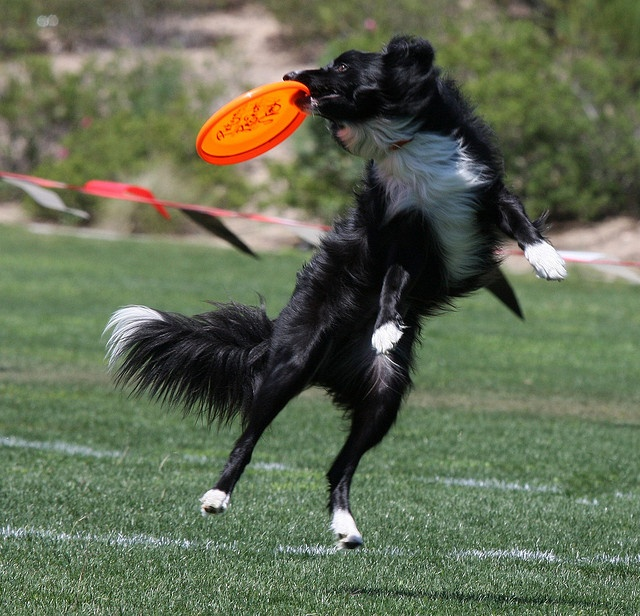
A large black and white dog catching an orange frisbee in a park.
A black dog jumping to catch a frisbee
A black and white dog jumps to catch a Frisbee.
Airborne dog catching a frisbee in the park.
a dog jumping and catching a Frisbee in his mouth